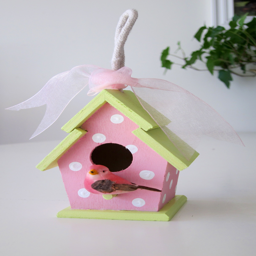
had fun with some paint and a little plain birdhouse from retail !